Audubon Zoo

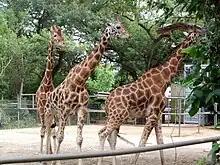
Giraffes at the African Savanna

In 1990, the Audubon Nature Institute, which manages the zoo, opened Audubon Aquarium in the CBD at the edge of the French Quarter. Some of the white alligators were transferred there, and a riverboat began service taking visitors between the facilities.